Tbilisi

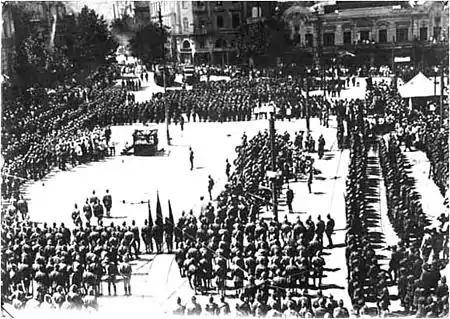
The Red Army entered Tbilisi on 25 February 1921

After the Russian Revolution of 1917, the city served as a location of the Transcaucasus interim government which established, in the spring of 1918, the short-lived independent Transcaucasian Federation with the capital in Tbilisi. At this time, Tbilisi had roughly the same number of Armenians as Georgians, with Russians being the third largest ethnic group. It was in the former Viceroy of the Caucasus's palace where the independence of three Transcaucasus nations – Georgia, Armenia and Azerbaijan – was declared by their respective national councils on 26 to 28 May 1918. After this, Tbilisi functioned as the capital of the Democratic Republic of Georgia until 25 February 1921. From 1918 to 1919, the city also consecutively served as the headquarters of the country's German garrison and later the British 27th Division; Tbilisi was also the main office of the British Chief Commissioner in Transcaucasia, Oliver Wardrop and the High Commissioner to Armenia, Colonel William N. Haskell.